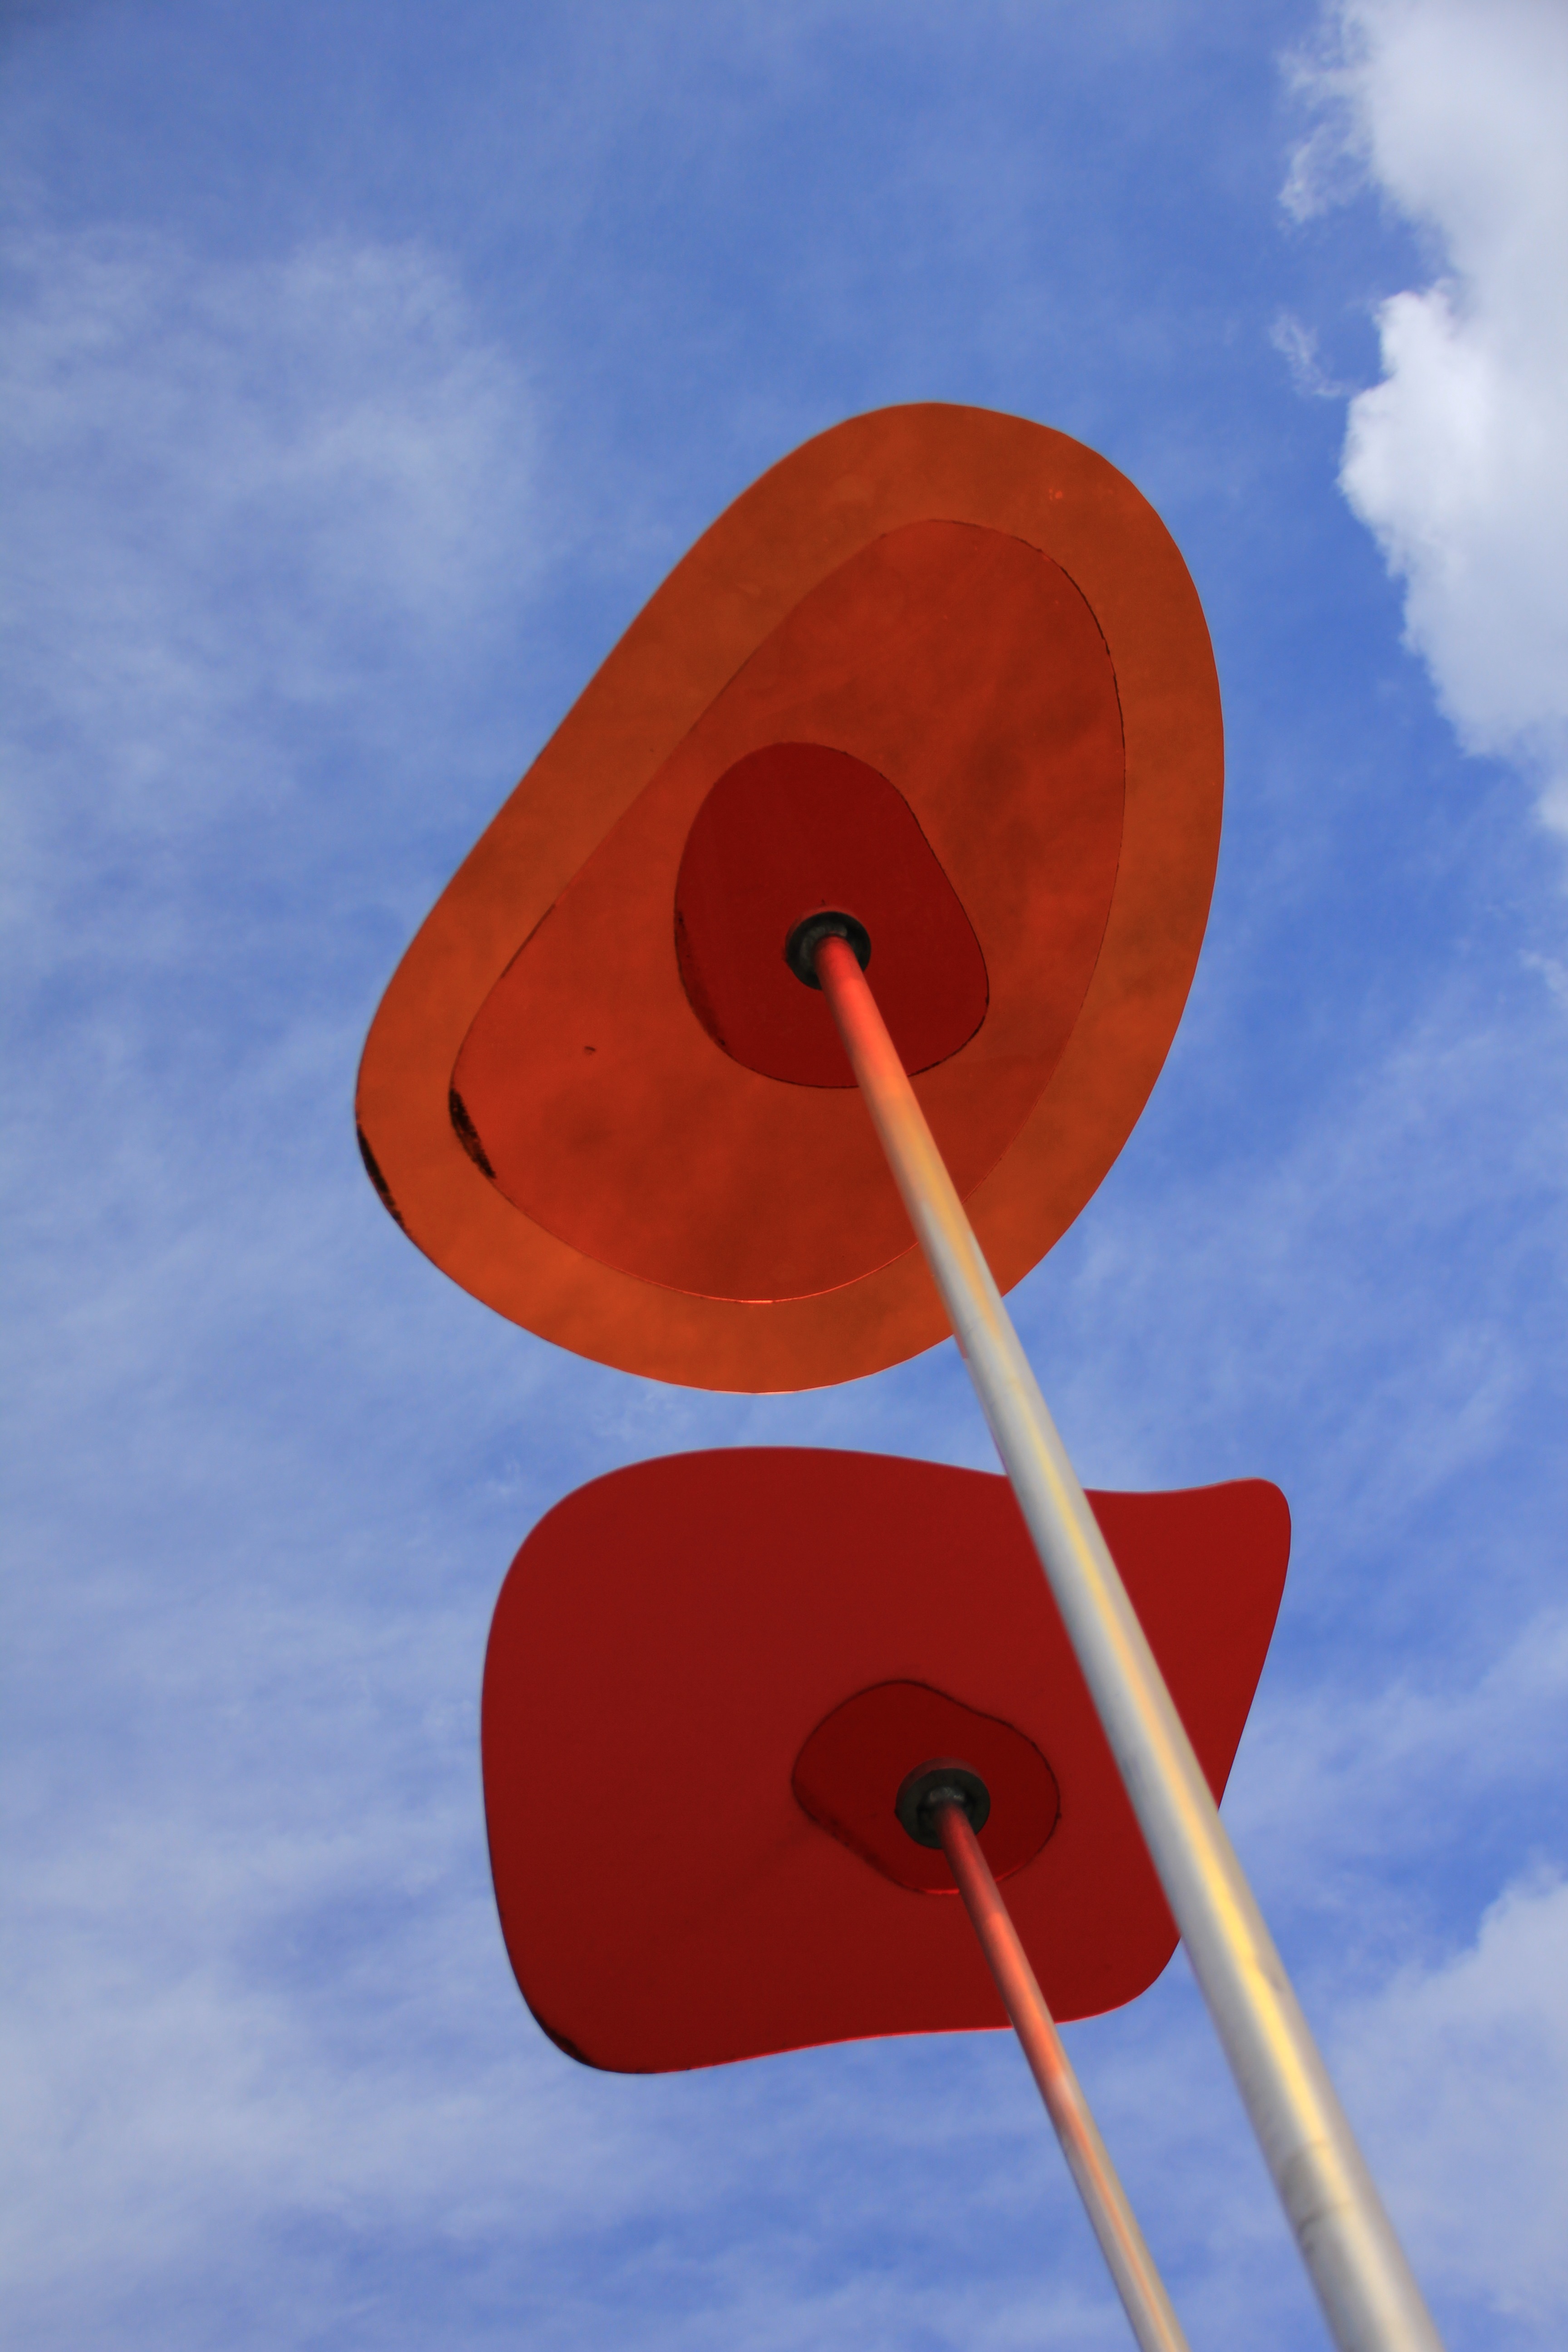
cloud, sky, flower, wind, reflection, red, color, blue, art, shape, atmosphere of earth